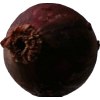
Label: red_onion